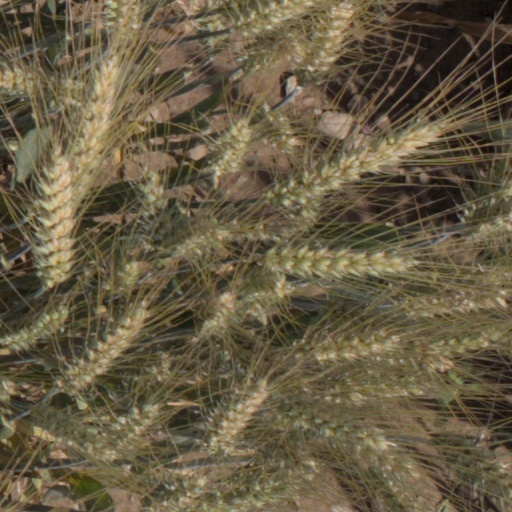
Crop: wheat